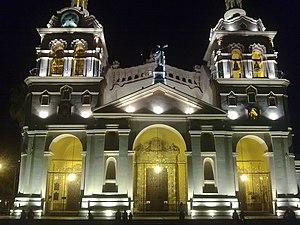
La cathédrale Notre-Dame-de-l'Assomption est l'église mère de la ville argentine de Córdoba. Elle est le siège d'un archevêché catholique.